Spit Point (Greenwich Island)

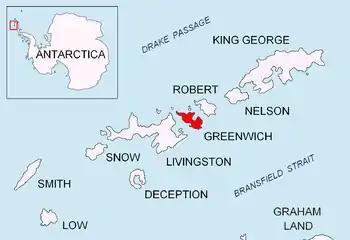
Location of Greenwich Island in the South Shetland Islands.

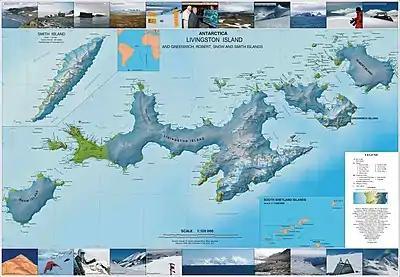
Topographic map of Livingston Island, Greenwich, Robert, Snow and Smith Islands.

Spit Point is a narrow gravel spit forming the south side of the entrance to Yankee Harbor, Greenwich Island, in the South Shetland Islands, situated at the end of Provadiya Hook. The point was known to early sealers in the area and roughly charted on Powell's map of 1822. It was recharted by DI personnel on the "Discovery II" in 1935 and given this descriptive name.